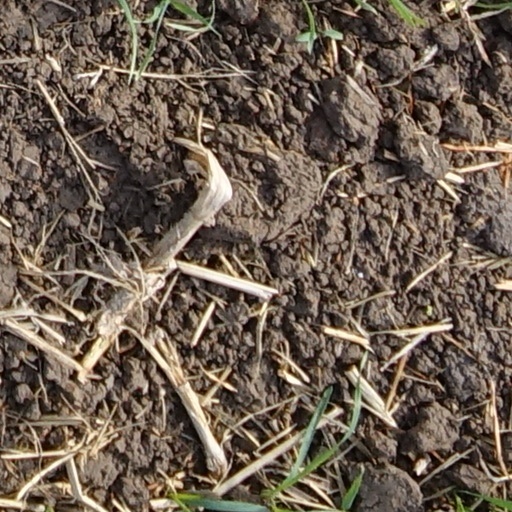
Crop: wheat